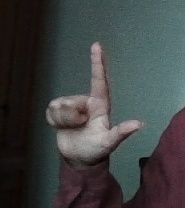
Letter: laam